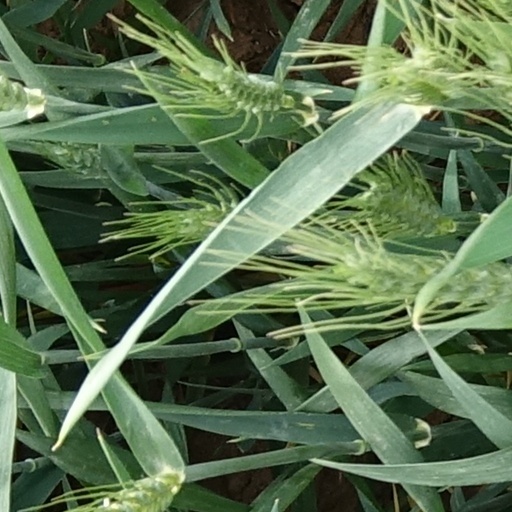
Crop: wheat